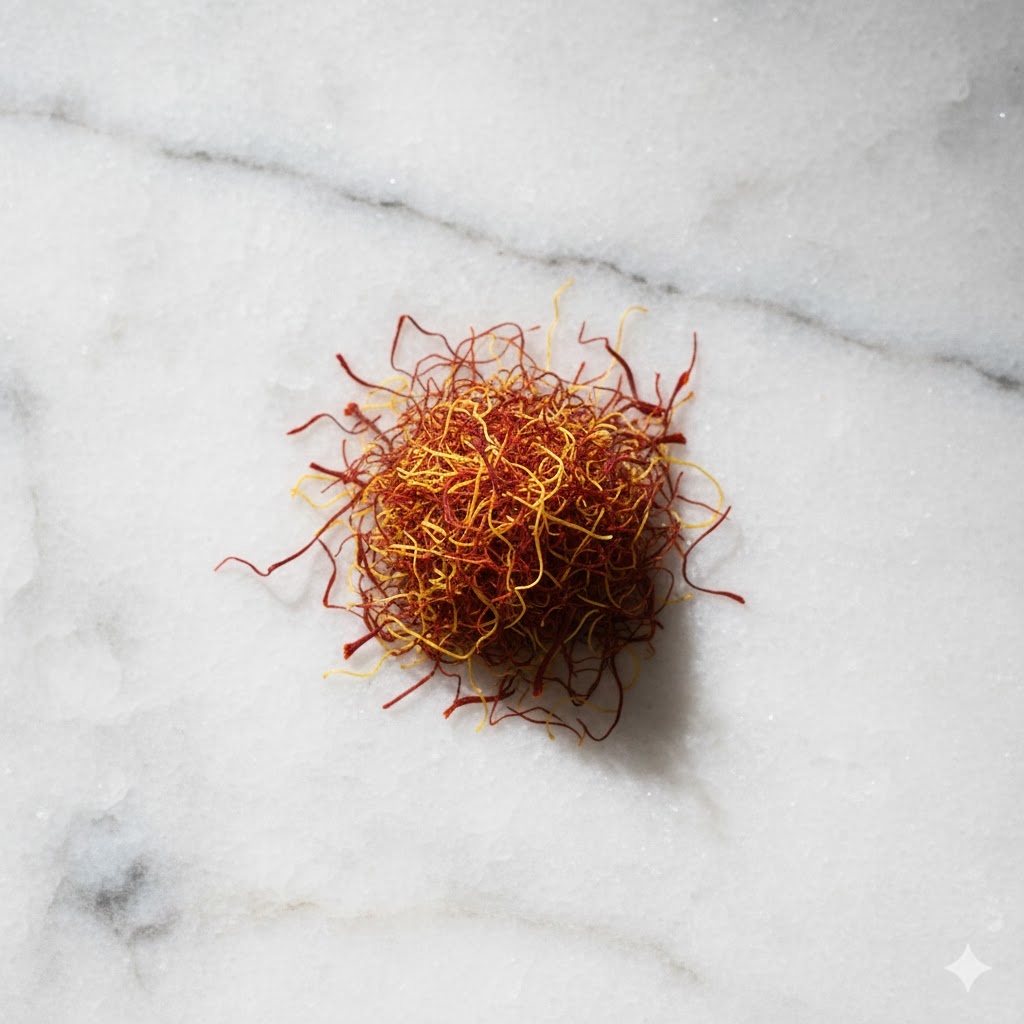
Saffron quality class: lacha